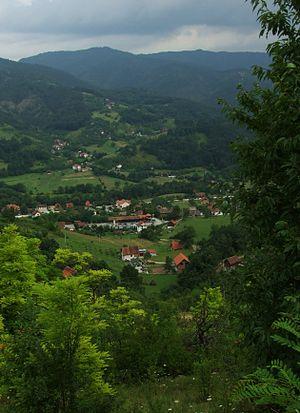
Užice est une ville de Serbie située dans le district de Zlatibor. Au recensement de 2011, la ville intra muros comptait 52 199 habitants et son territoire métropolitain, appelé Ville d'Užice, 78 018.
Mokra Gora est un village de Serbie situé sur le territoire de la Ville d'Užice, district de Zlatibor. Au recensement de 2011, il comptait 545 habitants.
Les aires naturelles protégées de Serbie couvrent une superficie de 5 443 km², soit environ 6 % du territoire du pays.